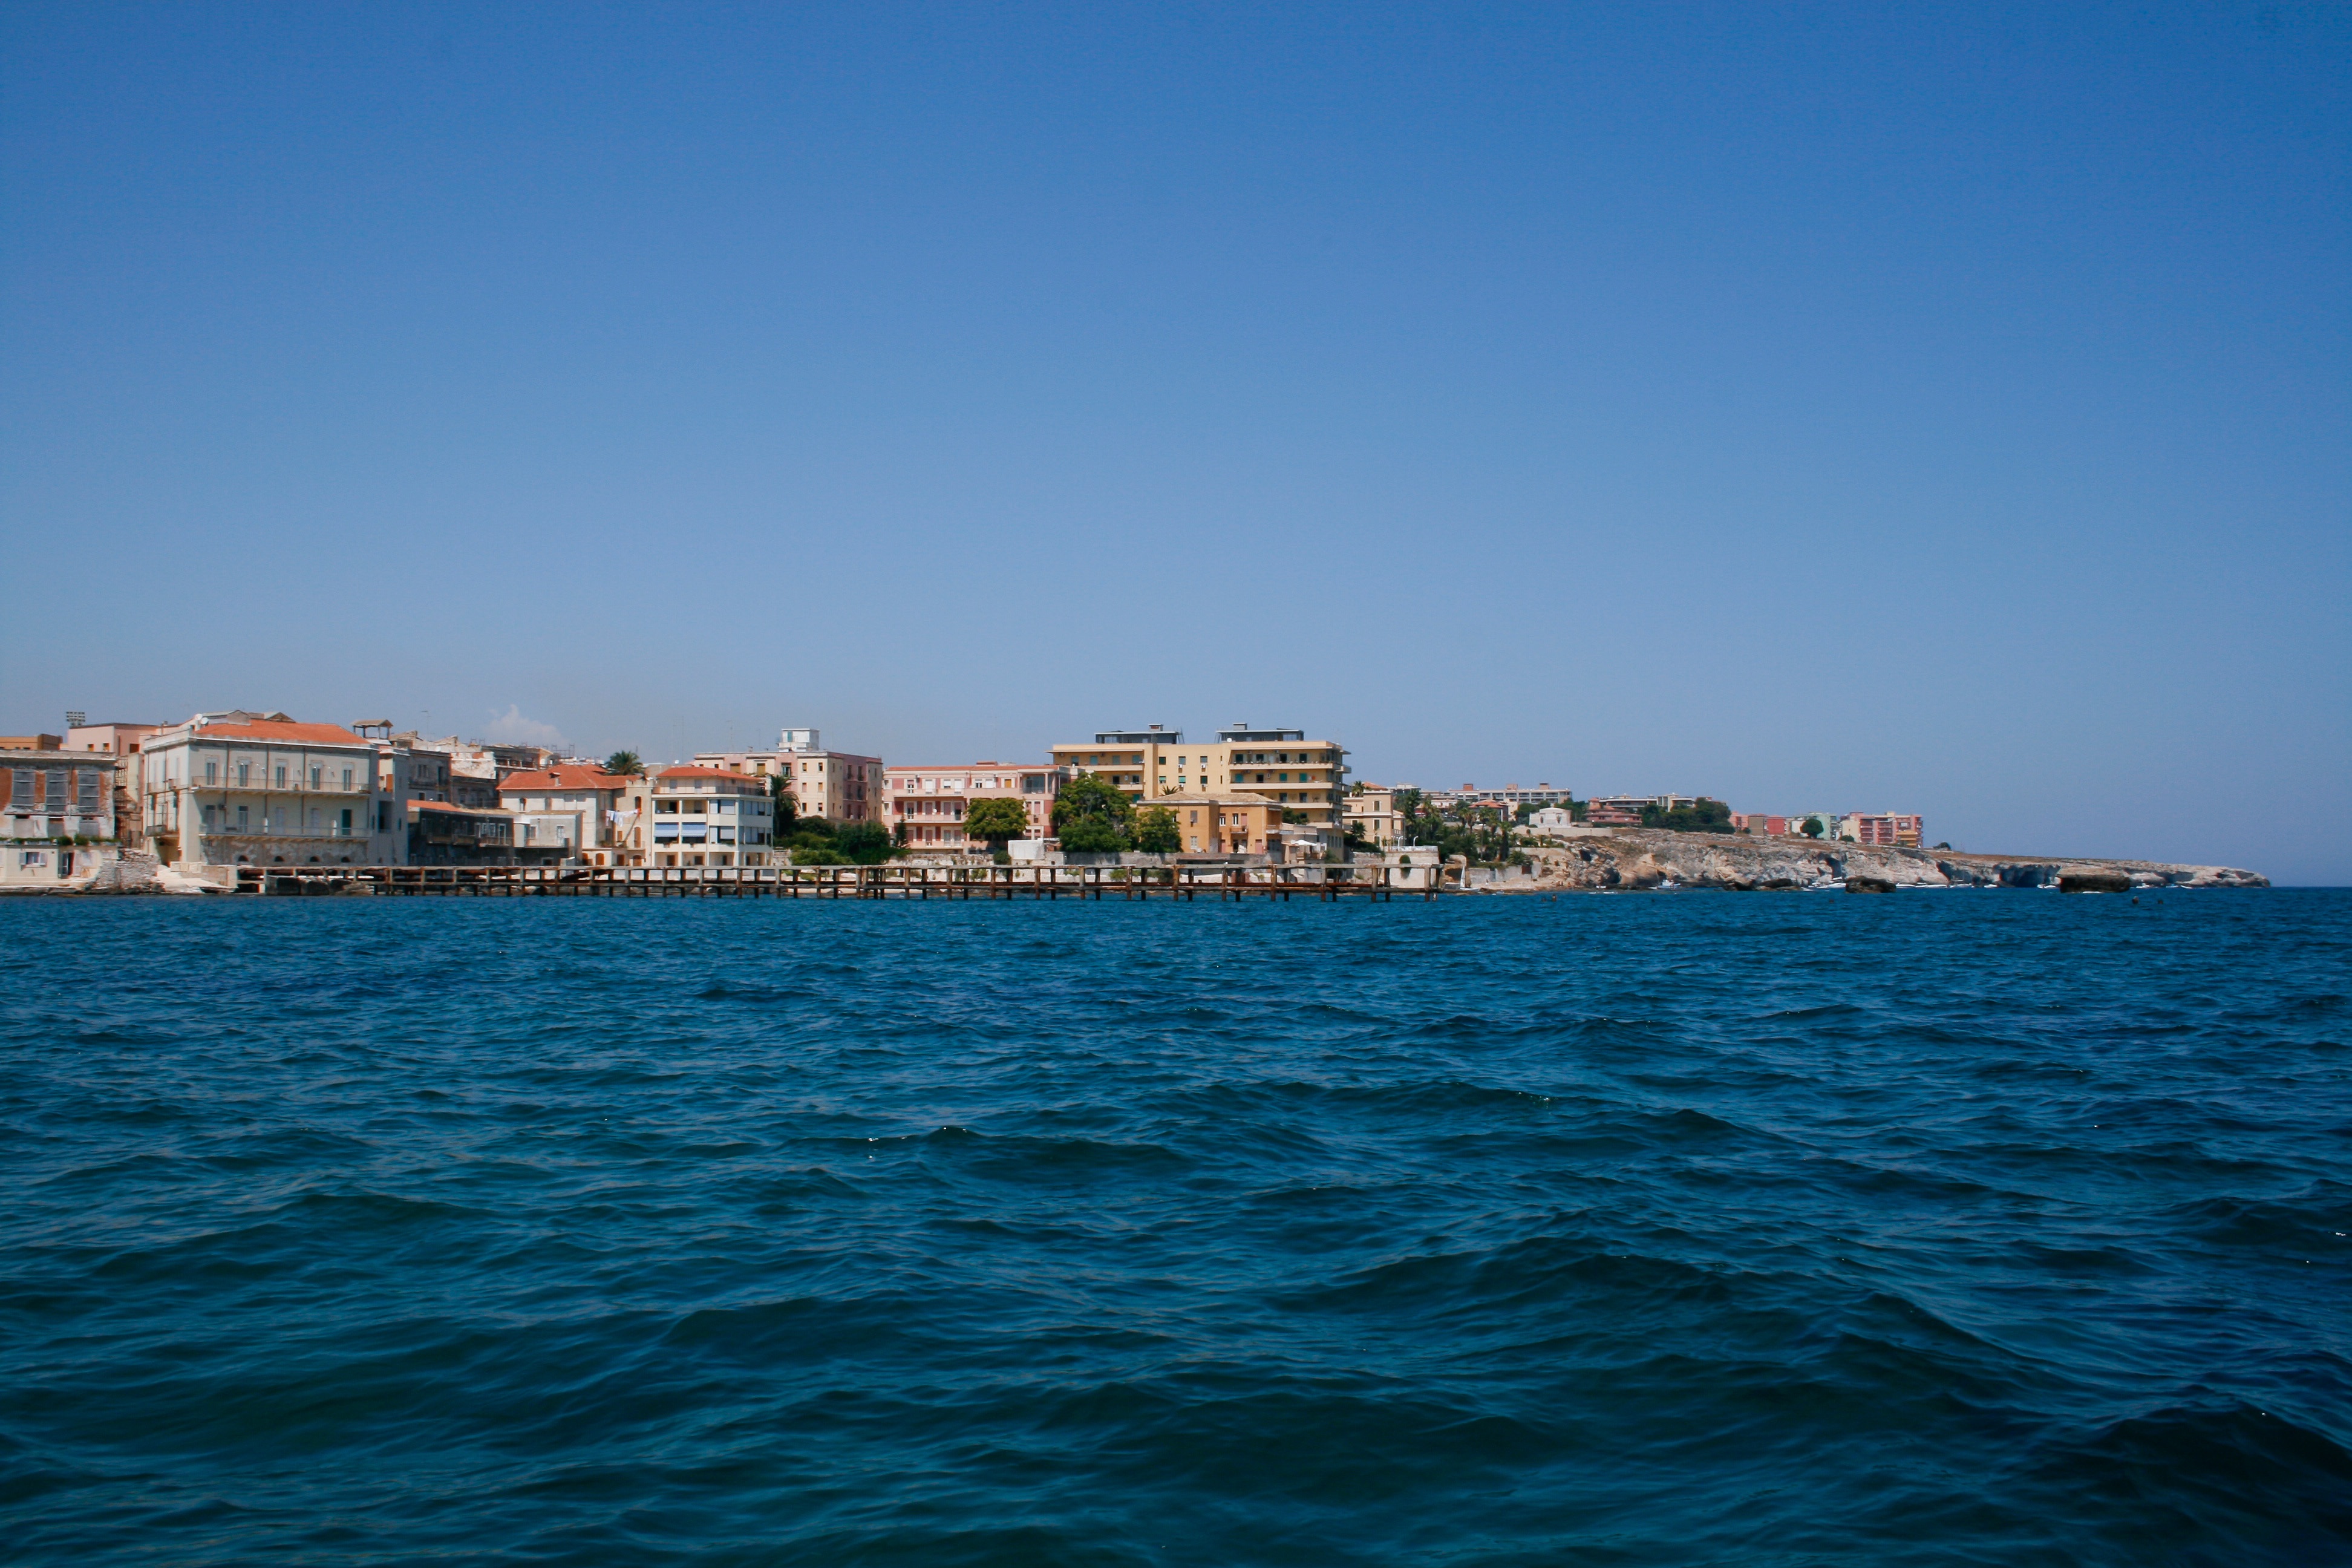
sea, coast, ocean, horizon, dock, vacation, vehicle, bay, harbor, marina, port, body of water, costa, channel, cape, sicily